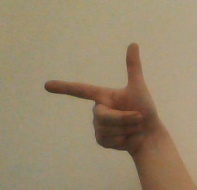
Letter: yaa